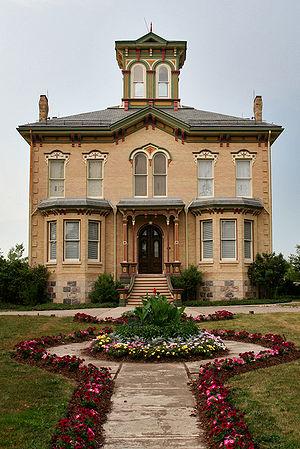
Castle Kilbride, situé à Wilmot dans la municipalité régionale de Waterloo en Ontario, est l'ancienne résidence de James Livingston, homme d'affaires et personnalité politique canadienne.
Cette liste non exhaustive répertorie les principaux châteaux au Canada.
Cet article recense les lieux patrimoniaux de la municipalité régionale de Waterloo inscrits au répertoire des lieux patrimoniaux du Canada, qu'ils soient de niveau provincial, fédéral ou municipal.